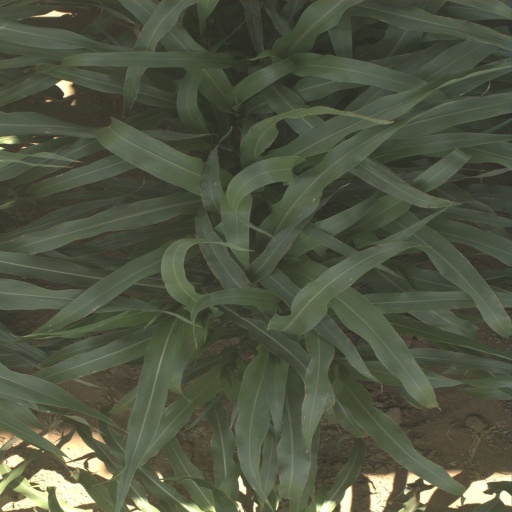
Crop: sorghum